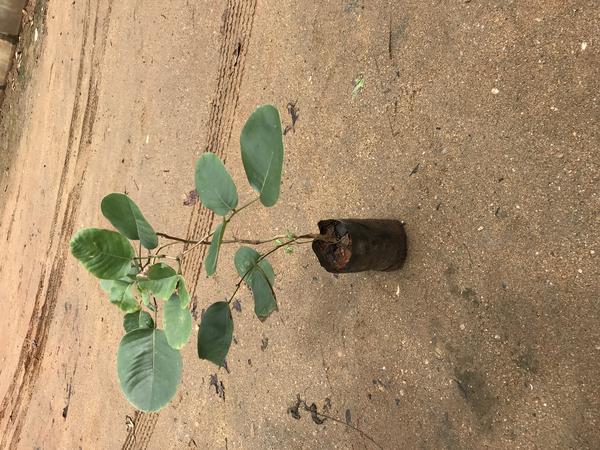
Plant: Raktachandini